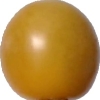
Label: tomato_cherry_yellow